Helmut Brunner (politician)

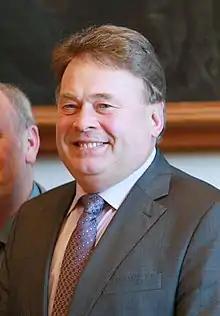
Brunner in 2011

Helmut Brunner (born 14 September 1954 in Kötzting) is a German politician, representative of the Christian Social Union of Bavaria. He became a member of the Landtag of Bavaria in 1994.